Vladimir Leonov (motorcyclist)

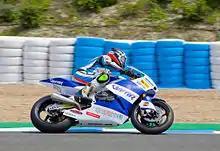

Vladimir Vladimirovich Leonov (born 26 April 1987) is a Russian professional motorcycle racer. He has competed in the 250cc World Championship, the Moto2 World Championship and the Supersport World Championship. Leonov was the first Russian to achieve a podium finish in the latter category, a third place in rainy conditions in the 2012 Assen round.